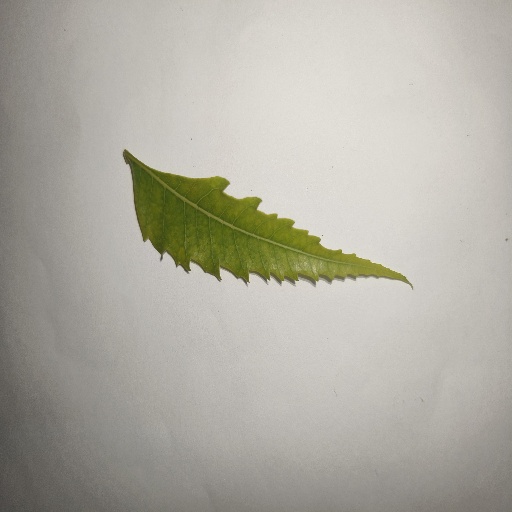
Species: Neem
Leaf condition: Yellow Leaf